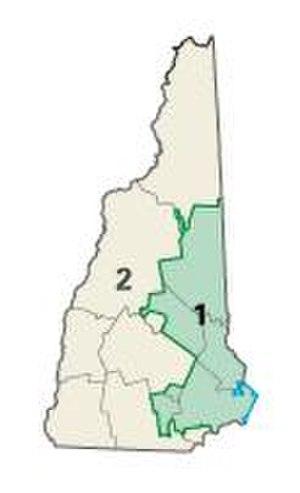
Le district congressionnel est une circonscription électorale pour la représentation au sein de la Chambre des représentants des États-Unis, chambre basse du Congrès des États-Unis. Ils sont actuellement au nombre de 435. Chaque État américain possède un certain nombre de districts, proportionnel à son poids démographique au sein des États-Unis, avec au moins un district par État, nombre revu à chaque recensement, les limites d'un district variant alors en fonction de l'évolution de sa population et du nombre de districts de l'État. Cette proportionnalité reflète qu'au Congrès américain, la Chambre des représentants représente les citoyens américains alors que le Sénat représente lui les États américains.